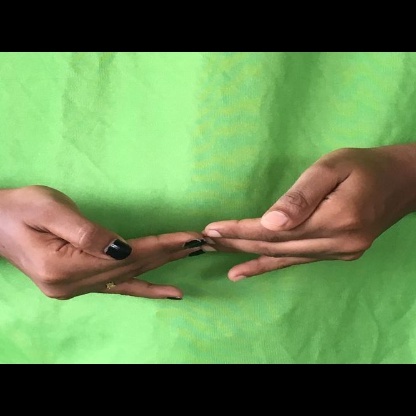
Mudra: Khatva